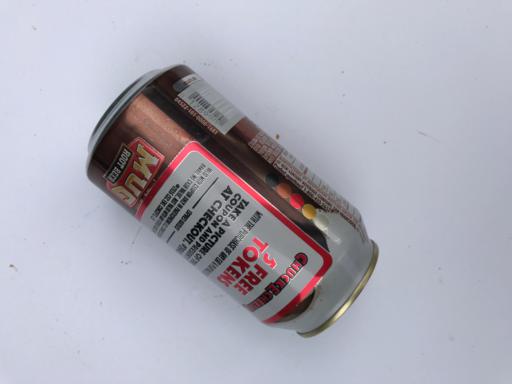
Label: metal